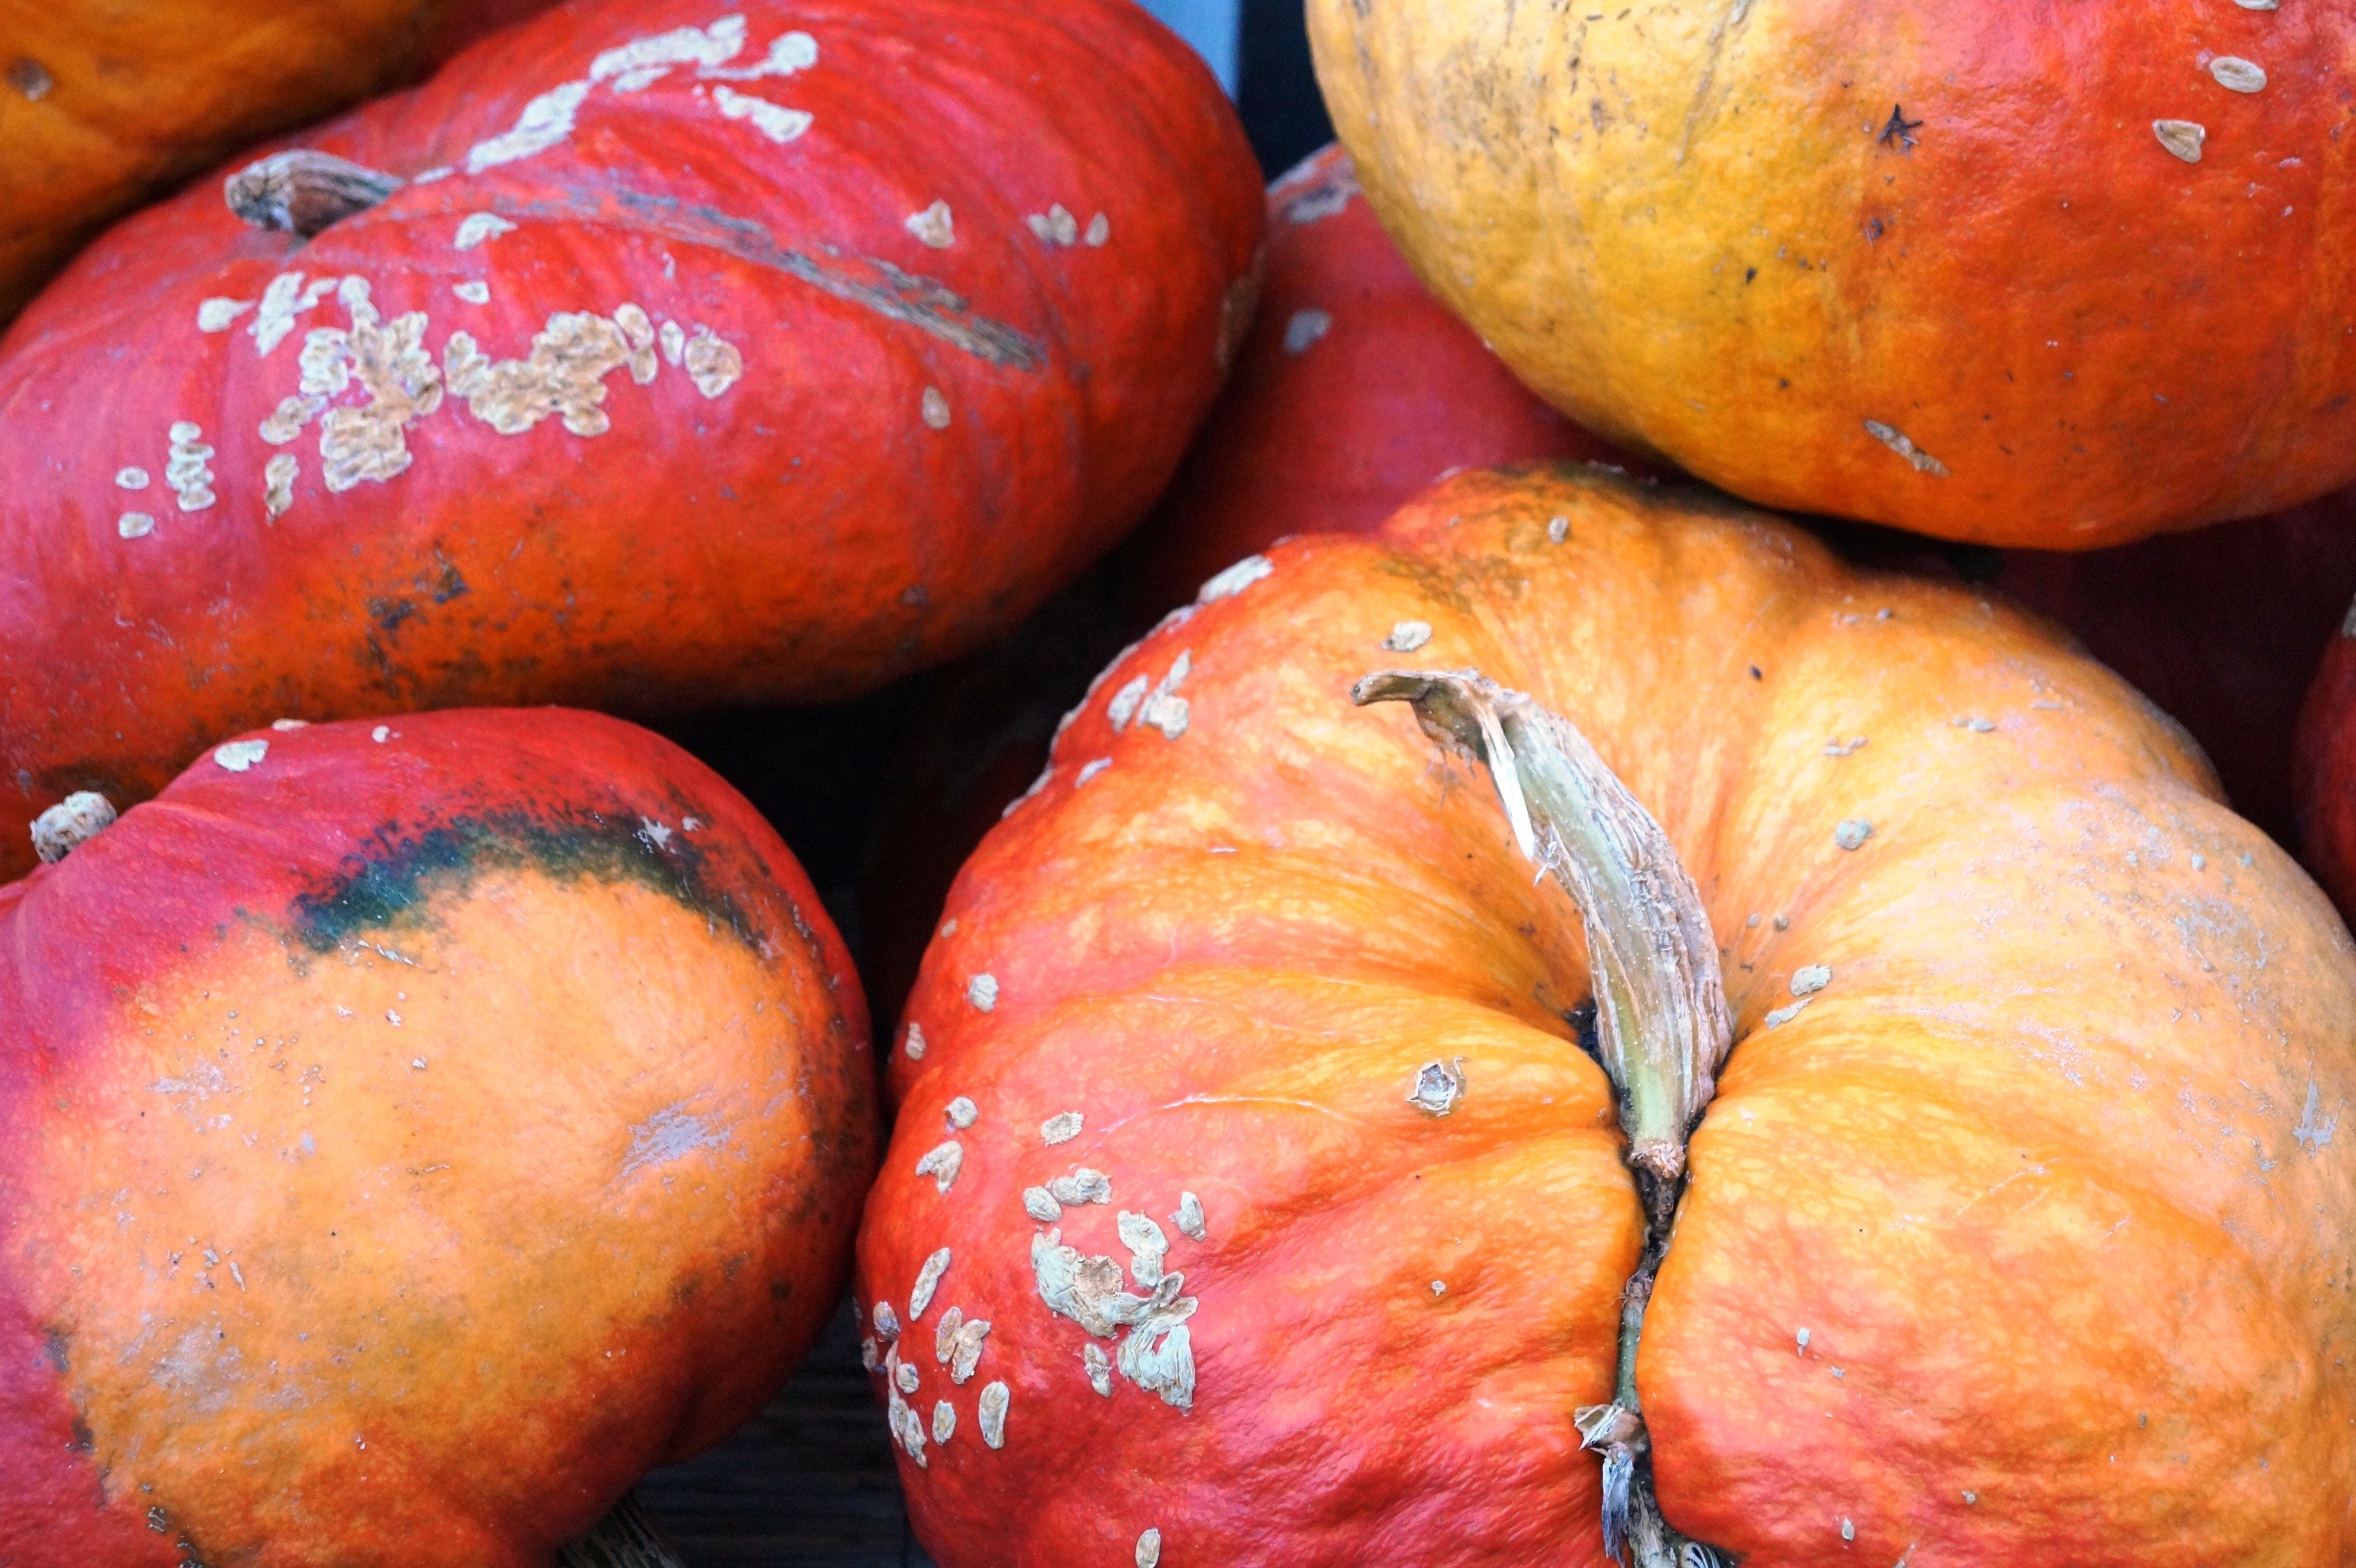
nature, plant, fruit, food, produce, vegetable, color, autumn, pumpkin, gourd, deco, thanksgiving, decorative, seasonal, calabaza, october, autumn decoration, decorative squashes, flowering plant, winter squash, land plant